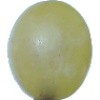
Label: Grape White 1